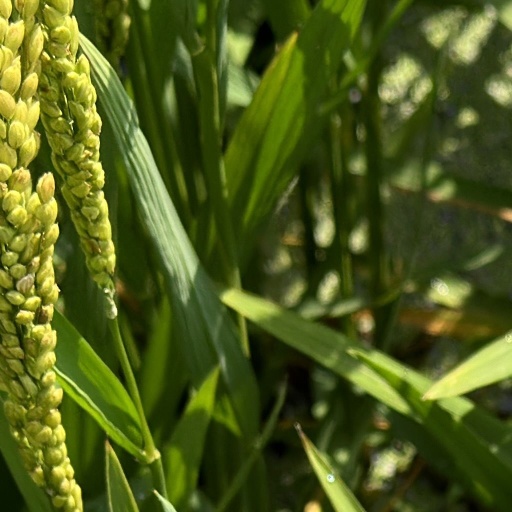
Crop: rice